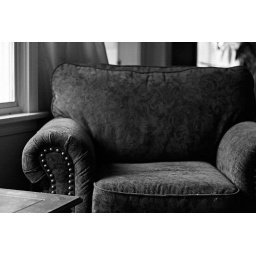
chair by the window